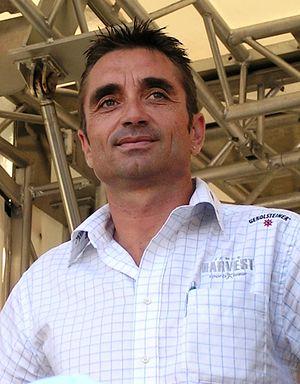
Le directeur des sports et ancien coureur cycliste allemand Christian Henn à la présentation de l'équipe pour le Tour d'Allemagne à Düsseldorf, Allemagne.
Christian Henn, né le 11 mars 1964 à Heidelberg, est un directeur sportif et ancien coureur cycliste allemand. Il est actuellement directeur sportif de l'équipe Lotto-Kern-Haus.